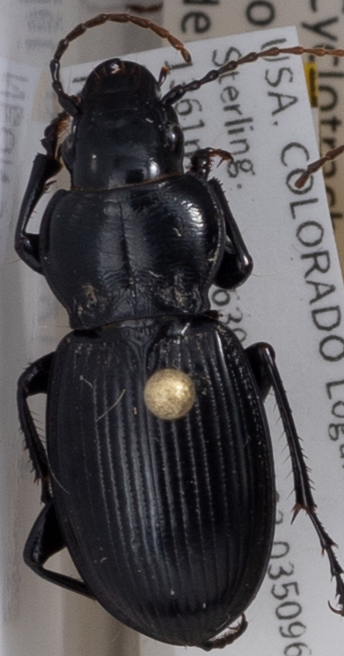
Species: Cyclotrachelus torvus
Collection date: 2018-05-17
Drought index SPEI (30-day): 0.814
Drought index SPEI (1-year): -0.674
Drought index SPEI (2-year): -0.184